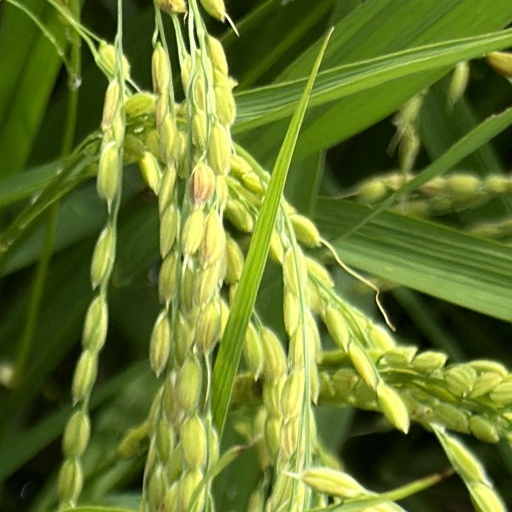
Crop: rice